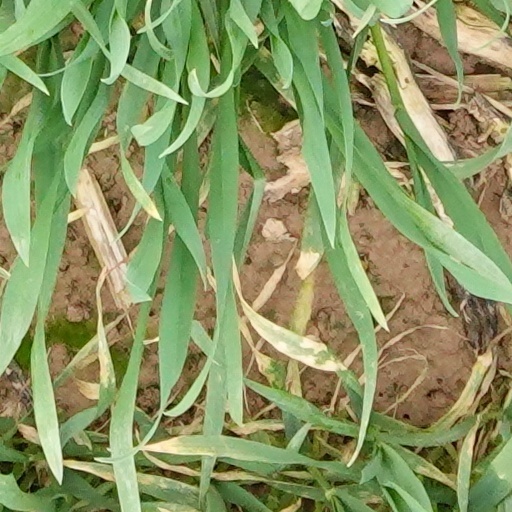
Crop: wheat